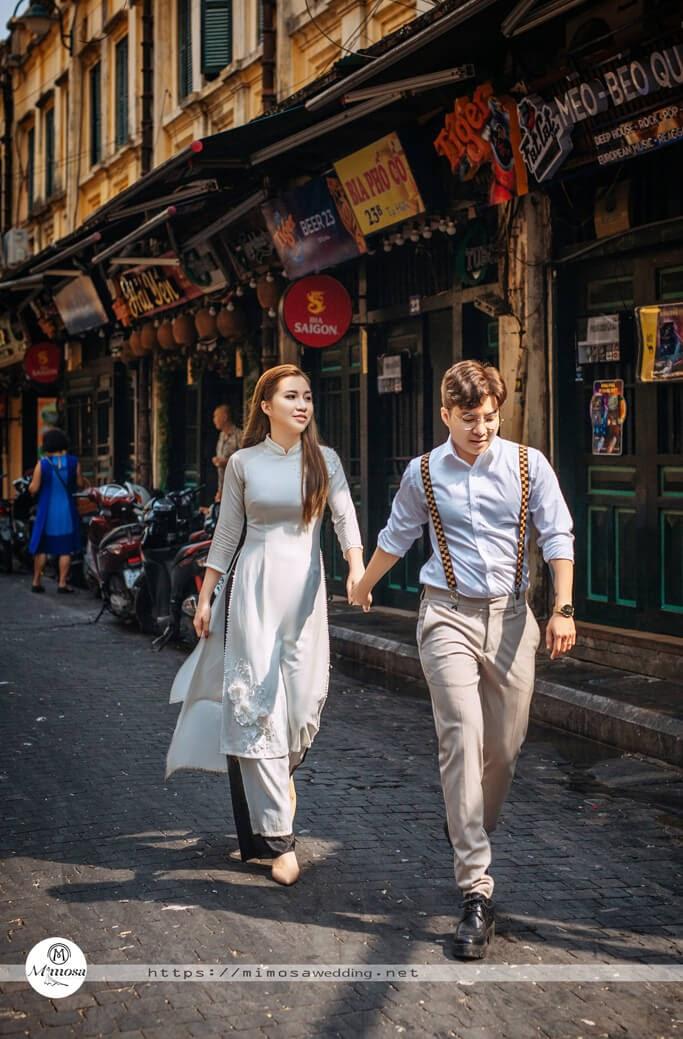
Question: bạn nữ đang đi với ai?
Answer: với bạn nam mặc áo sơ mi trắng